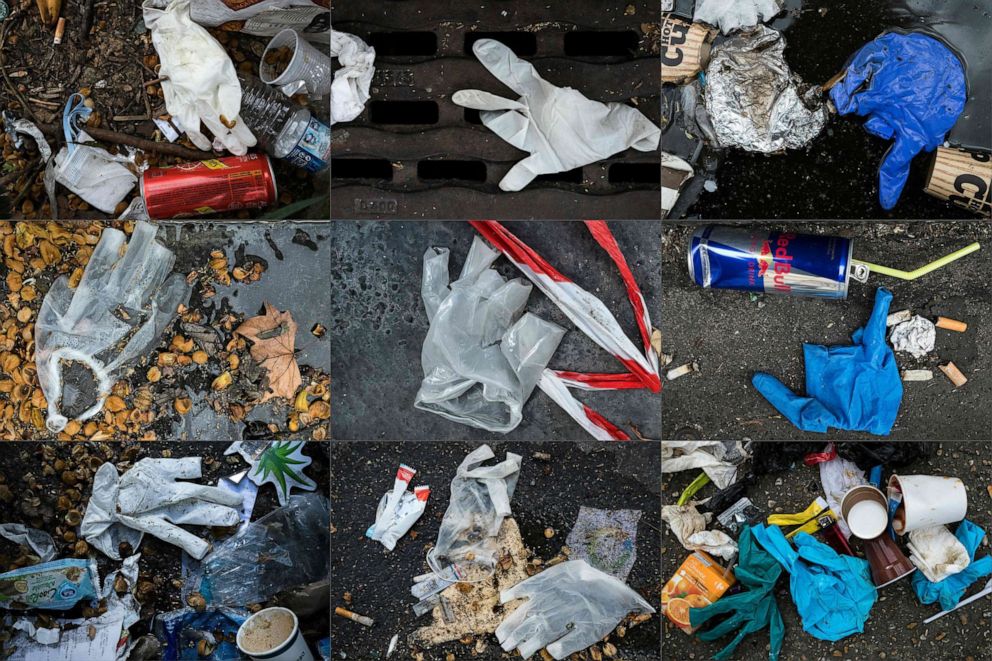
Label: trash